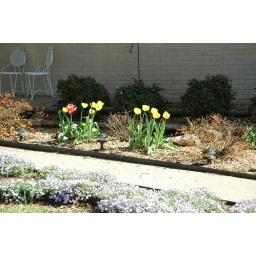
Front flower bed in early spring